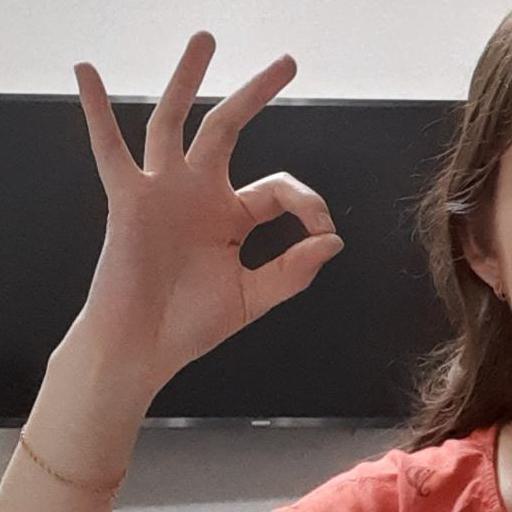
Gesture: ok